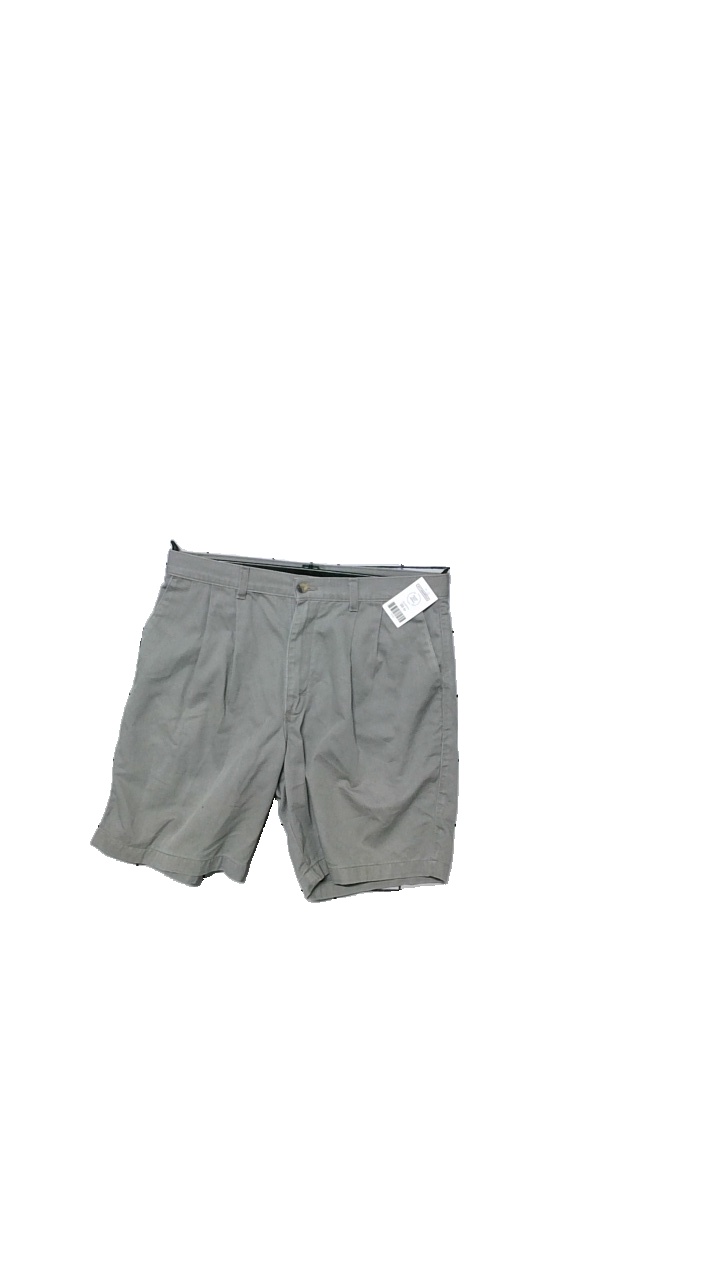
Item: Shorts (Men)
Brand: Wrangler
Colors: Green
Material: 100% cotton
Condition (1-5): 4
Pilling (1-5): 4
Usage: Reuse
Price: <50